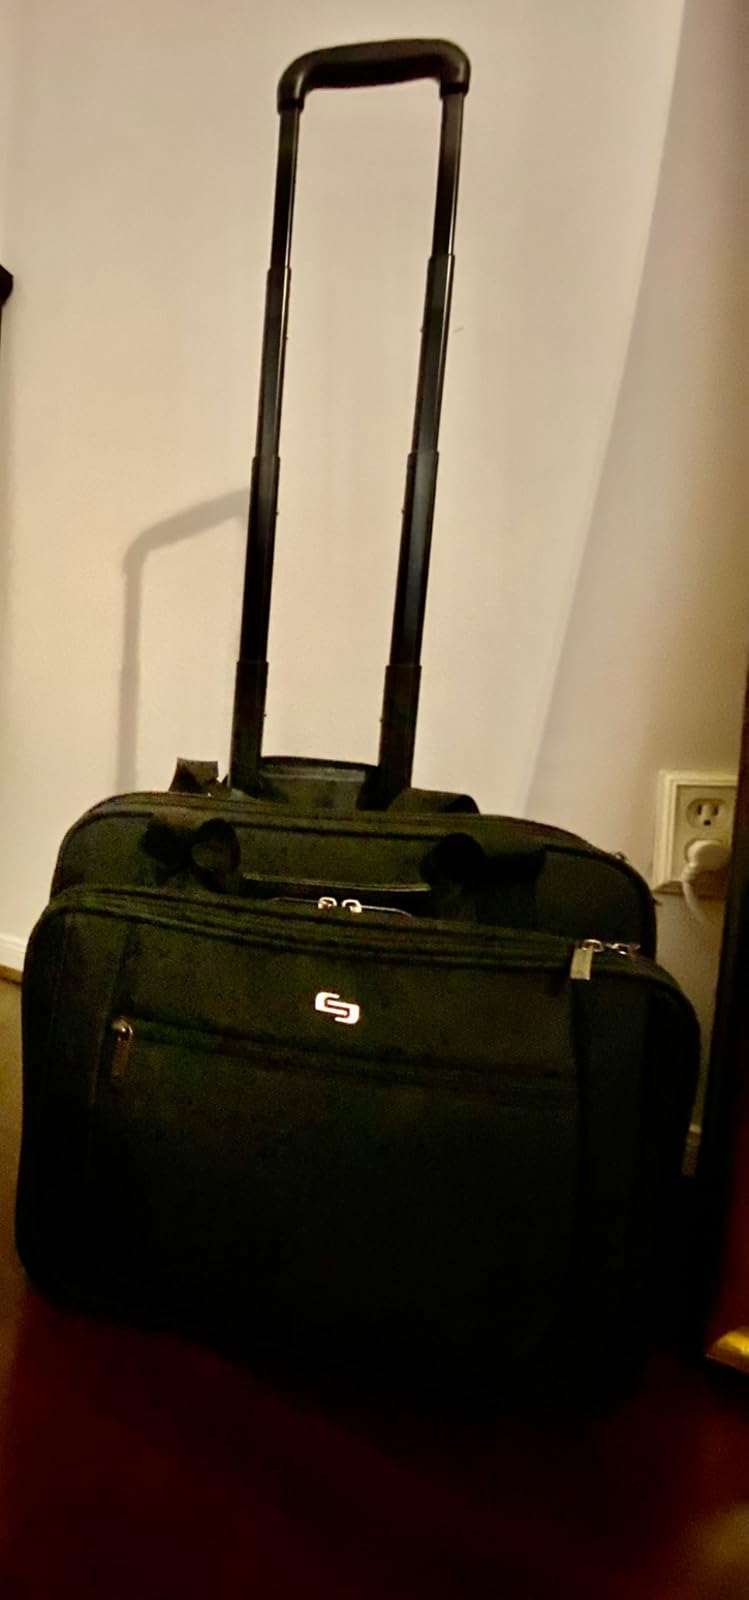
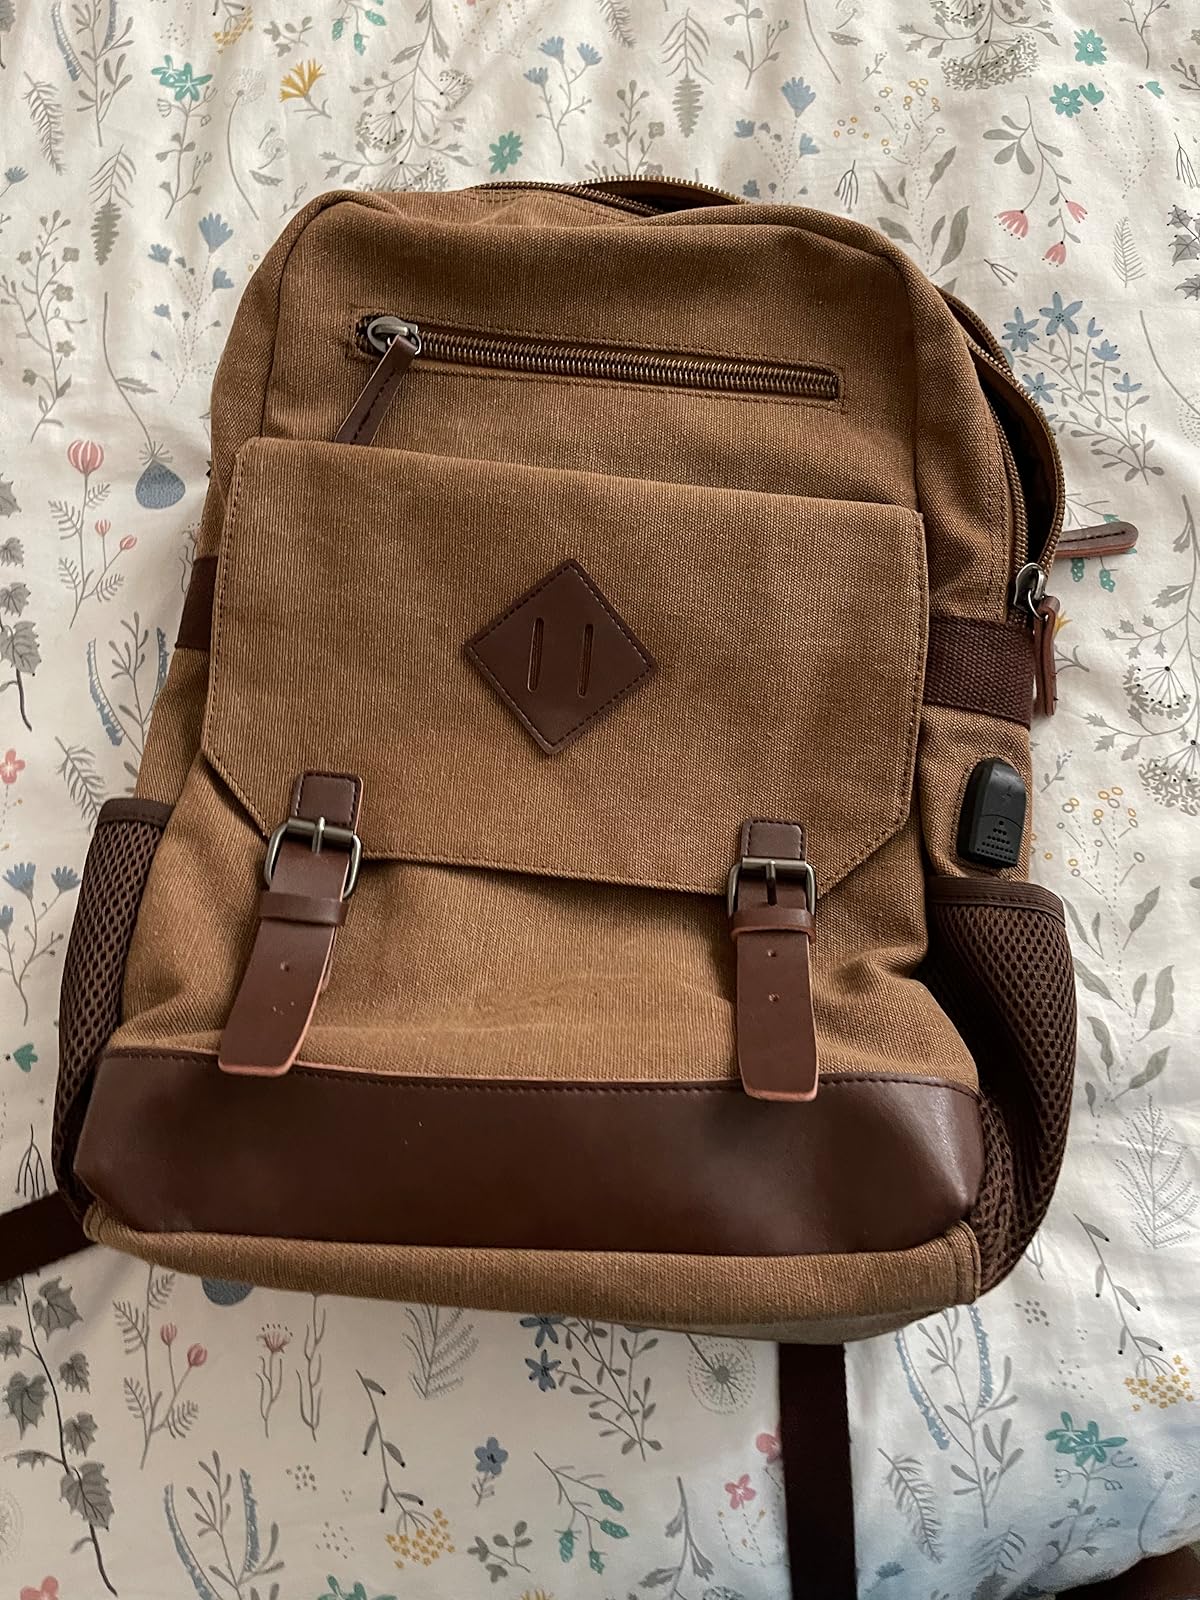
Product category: bag
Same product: no